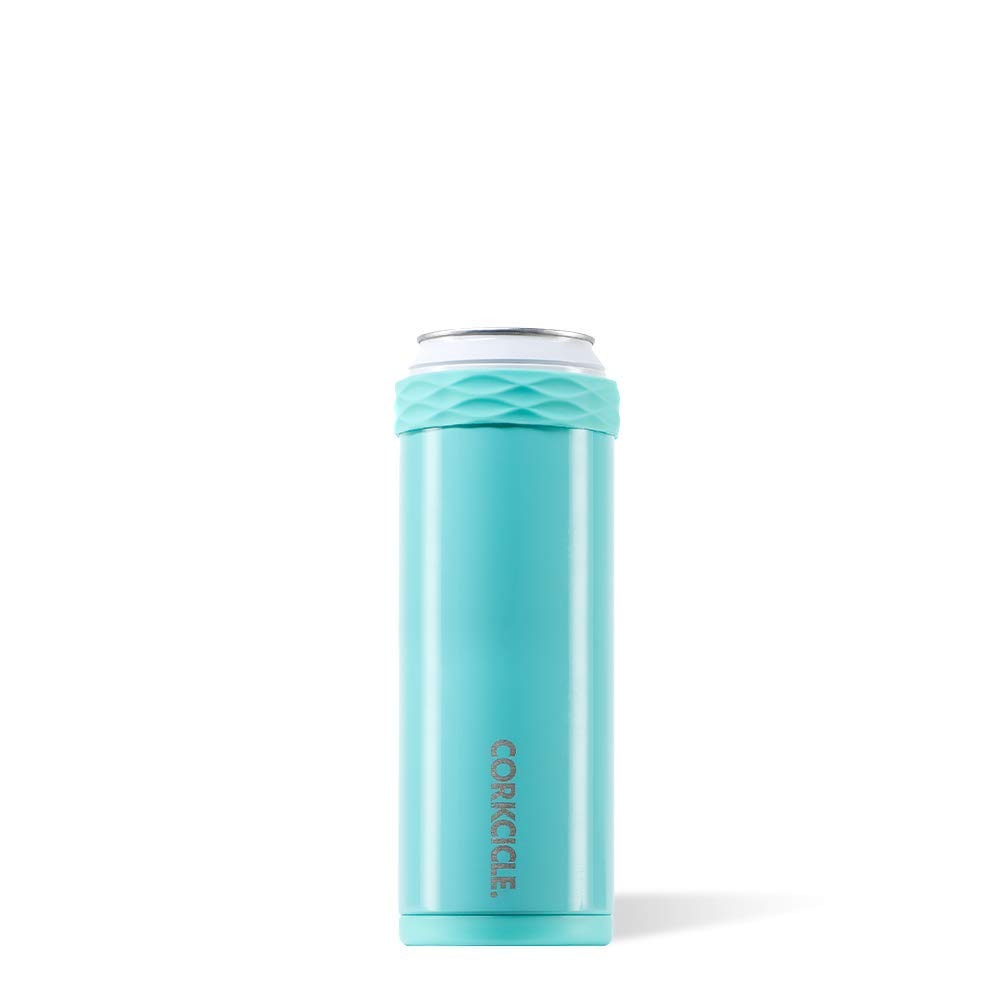
Item Name: Corkcicle. Gloss Turquoise Slim Artican, 1 EA
Product Description: Lifestyle
Value: 1.0
Unit: Count

Price: 22.36